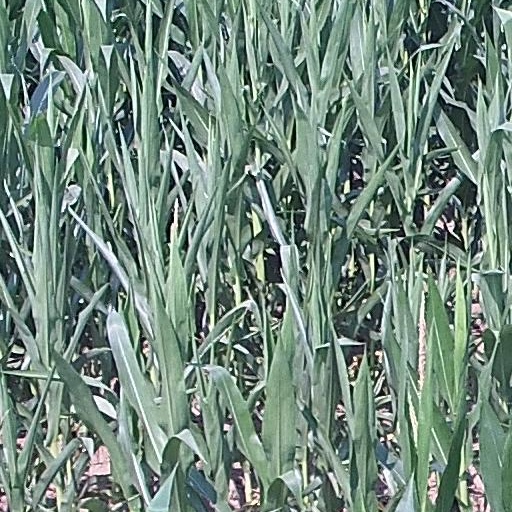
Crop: maize; corn